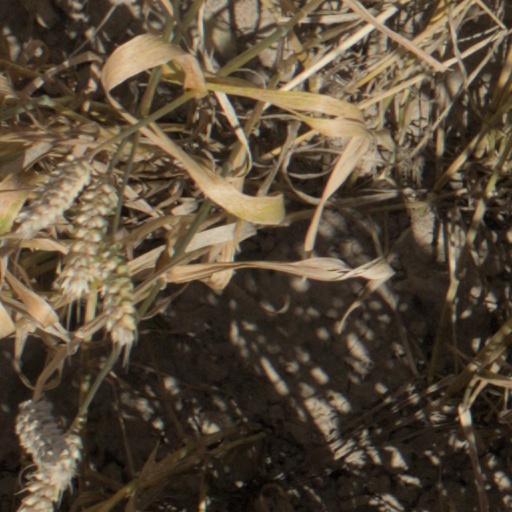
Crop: wheat